Odos

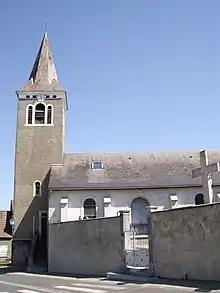
Saint George's church

Odos is a commune in the Hautes-Pyrénées department in south-western France.